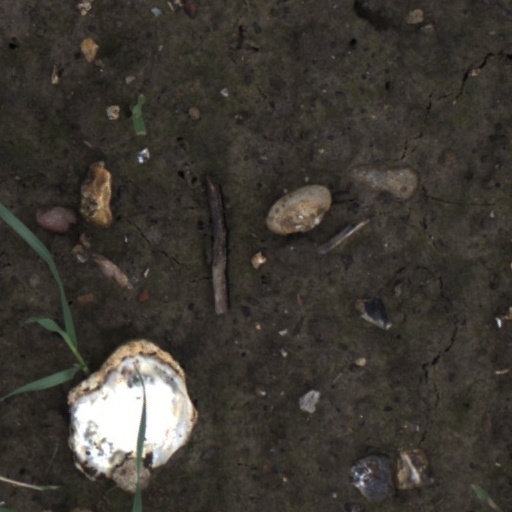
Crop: wheat